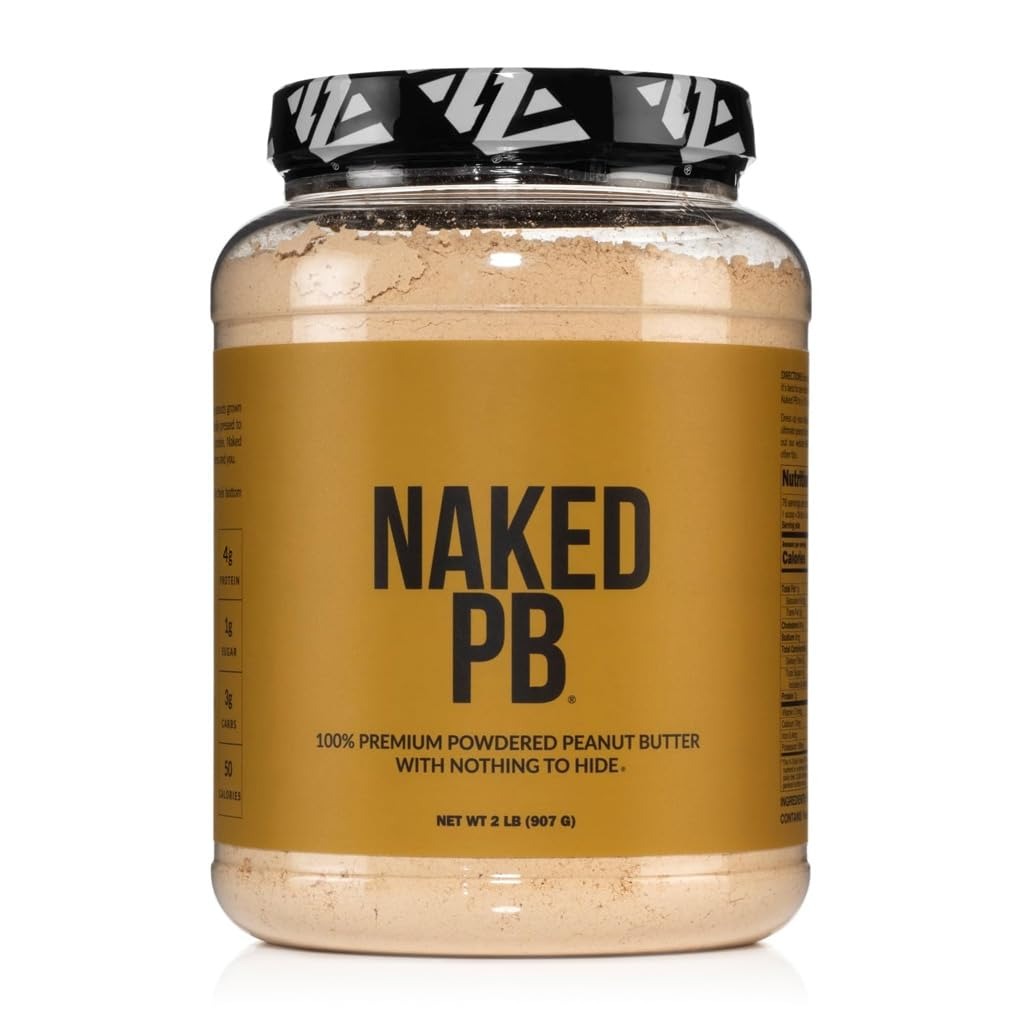
Item Name: 2 LB Powdered Peanut Butter from US Farms – Bulk, Only 1 Ingredient - Roasted Peanuts, Vegan, No Additives, Preservative Free, No Salt, No Sugar - 76 Servings - NAKED PB
Bullet Point 1: ONLY ONE INGREDIENT: Non-GMO Roasted Peanuts with no additives. Naked PB powder contains no added sugar or salt and is gmo, dairy, soy and preservative free.
Bullet Point 2: MADE IN THE USA: Our peanut butter powder is sourced exclusively from peanuts grown on US Farms and is processed and packaged in the US as well.
Bullet Point 3: MAXIMUM NUTRITION: 7g of Protein, 3g of Carbs, 50 Calories, and 0.9g of BCAAs (branched-chain amino acids) per serving.
Bullet Point 4: HEAVY METALS TESTED: Naked PB powder is independently tested by third-parties for heavy metals.
Bullet Point 5: VEGAN PROTEIN FOOD: Our All Natural Powdered Peanut Butter is an excellent source of low fat protein for vegans and can be incorporated into savory or sweet recipes.
Product Description: <p>Using slow-roasted, non-gmo peanuts from US farms; we use a manufacturing process that mechanically presses peanuts to remove fat and oil. This results in a powdered peanut butter that is over 40% protein. All vital nutrients are retained in the purest form. Our Powdered Peanut Butter contains no additives such as salt, sugar, colors, or flavors. Naked Nutrition is committed to shortening the steps between our farms and you. </p> <p>Don’t let labels and big agribusiness fool you; additives are for their bottom line, not your health.</p> <p><b>The Naked Difference:</b></p> Pure Roasted Peanuts from US Farms <br> No Added Sugar or Salt <br> 7 Grams of Protein and 0.9 Grams of BCAA’s Per Serving* <br> Only One Ingredient: Non-GMO, Roasted Peanuts <br> Dairy Free, Soy Free, Gluten Free and Preservative Free <br> Excellent Vegan Protein Source <br> GMO Free <br> Independently tested for heavy metals <p>*Branched Chain Amino Acids. All nutritional values are verified by independent third-party testing.</p> <p>Check out our blog for delicious peanut butter powder recipes.</p>
Value: 32.0
Unit: Ounce

Price: 18.99